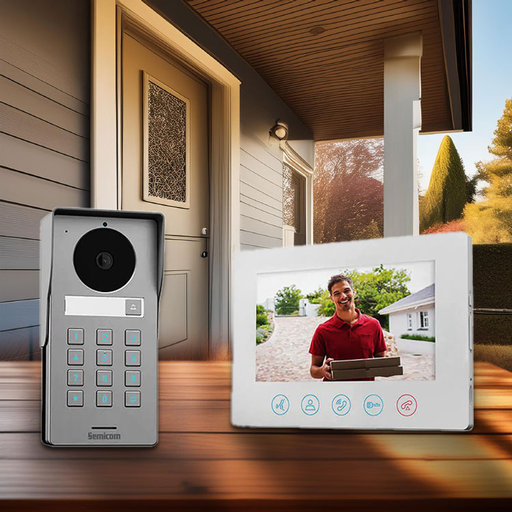
קטגוריה: גאז'טים
תיאור: קיט אינטרקום ME1 עם מסך "7 וקודן